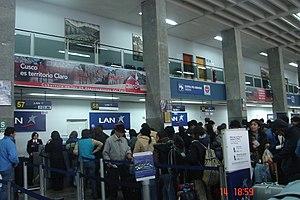
L'aéroport international Alejandro-Velasco-Astete est le deuxième plus important aéroport du Pérou. Il est situé approximativement au centre du territoire de la ville de Cuzco, située au sud-est du Pérou et principale ville touristique du pays, et à environ cinq kilomètres au sud-est du centre historique. Il reçoit des vols intérieurs et quelques vols internationaux. Aujourd'hui, il fonctionne avec un nombre limité de vols en raison de son emplacement dangereux au cœur de la ville. Malgré ces restrictions, l'aéroport a été utilisé par 1 288 200 passagers en 2009, selon les statistiques de la Société péruvienne des aéroports et de l'aviation civile. Ce chiffre en fait l'aéroport le plus utilisé au Pérou après l'aéroport international Jorge-Chávez de Lima. Actuellement, l'aéroport fait l'objet d'études visant à mettre en œuvre des systèmes d'aides pour permettre le décollage et l'atterrissage de nuit.